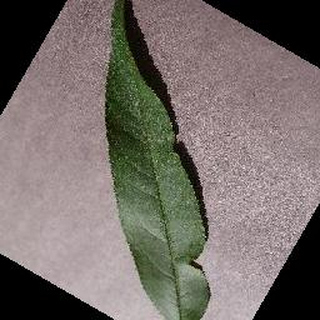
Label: healthy_peach